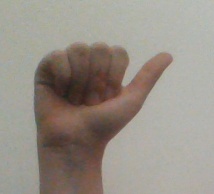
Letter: dhad